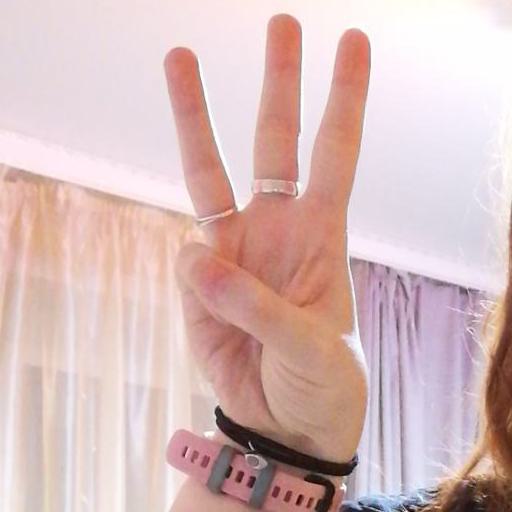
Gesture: three